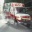
Label: ambulance